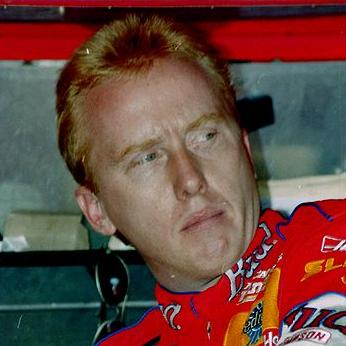
Age: 30